Ingalls Shipbuilding

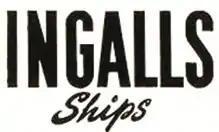
Historical Ingalls Shipbuilding logo

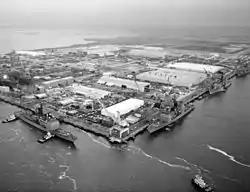
Aerial view of Ingalls Shipbuilding in 1985. Visible in this photo are (pierside, left to right): , , and . Under construction on shore are and .

Ingalls Shipbuilding is a shipyard located in Pascagoula, Mississippi, United States, originally established in 1938, and now part of HII. It is a leading producer of ships for the United States Navy, and, as of 2023, is the largest private employer in Mississippi.